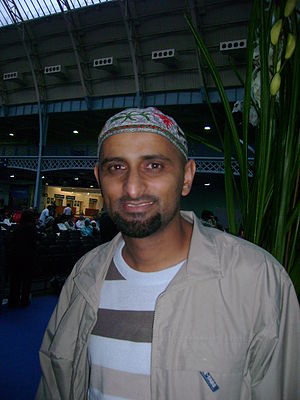
Zain Bhikha
Zain Bhikha
Zain Bhika er en sanger og sangskriver, der er kendt inden for Nasheed stilen.